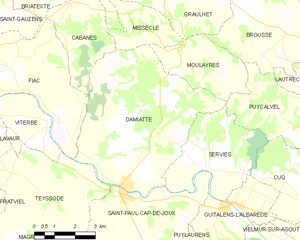
Carte des communes françaises Damiatte